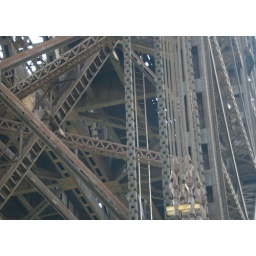
Old lift bridge over the Calumet near 95th street